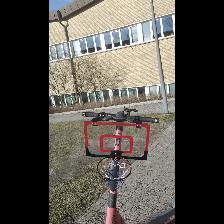
Label: NonHuman